Jeffrey Pullicino Orlando

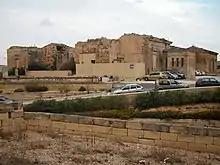
Esplora facade (before restoration)

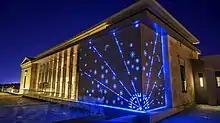
Esplora facade (after restoration)

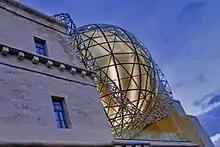
Esplora Planetarium

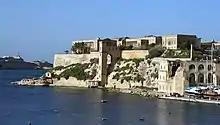
Esplora Foreshore (before restoration)

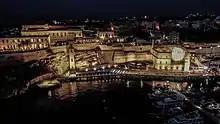
Esplora Foreshore (after restoration)

He oversaw the development of Malta's National Interactive Science Centre (Esplora), a state of the art facility which has become one of Malta's foremost visitor attractions. The development of Esplora involved the rehabilitation of the former Bighi Naval Hospital, which was in a state of imminent collapse, into a 22,000 square metre complex which includes a unique Planetarium and well over 200 interactive exhibits. This complicated project, which was partly financed by EU Structural Funding, was completed in two and a half years. Esplora was inaugurated by Prime Minister Joseph Muscat on 28 October 2016. The centre was selected by the European Commission as one of the Emblematic Projects for the 30th Anniversary of the Cohesion Policy in April 2018. It was recognised as one of the top 10% of attractions globally on TripAdvisor.